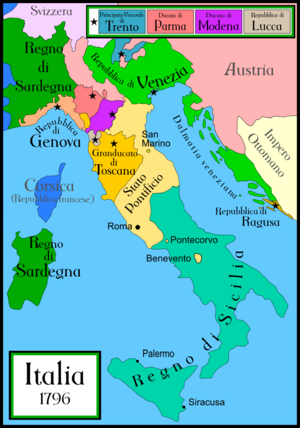
L'histoire de Vérone s'étend de l'installation du premier habitat, probablement néolithique, sur le mont Saint-Pierre, jusqu'à nos jours. Les monuments, les rues, les ponts et les places de la ville témoignent de cette histoire ancienne, ainsi que le sous-sol qui recèle les ruines et les traces des antiques civilisations.